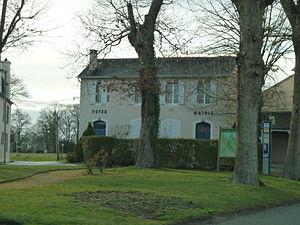
Mairie de Bournos
Bournos est une commune française, située dans le département des Pyrénées-Atlantiques en région Nouvelle-Aquitaine.